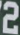
Number: 2